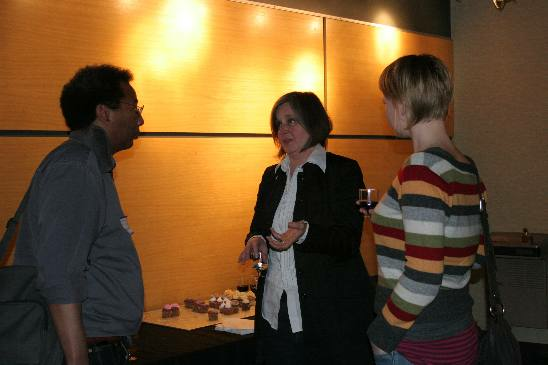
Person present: Yes